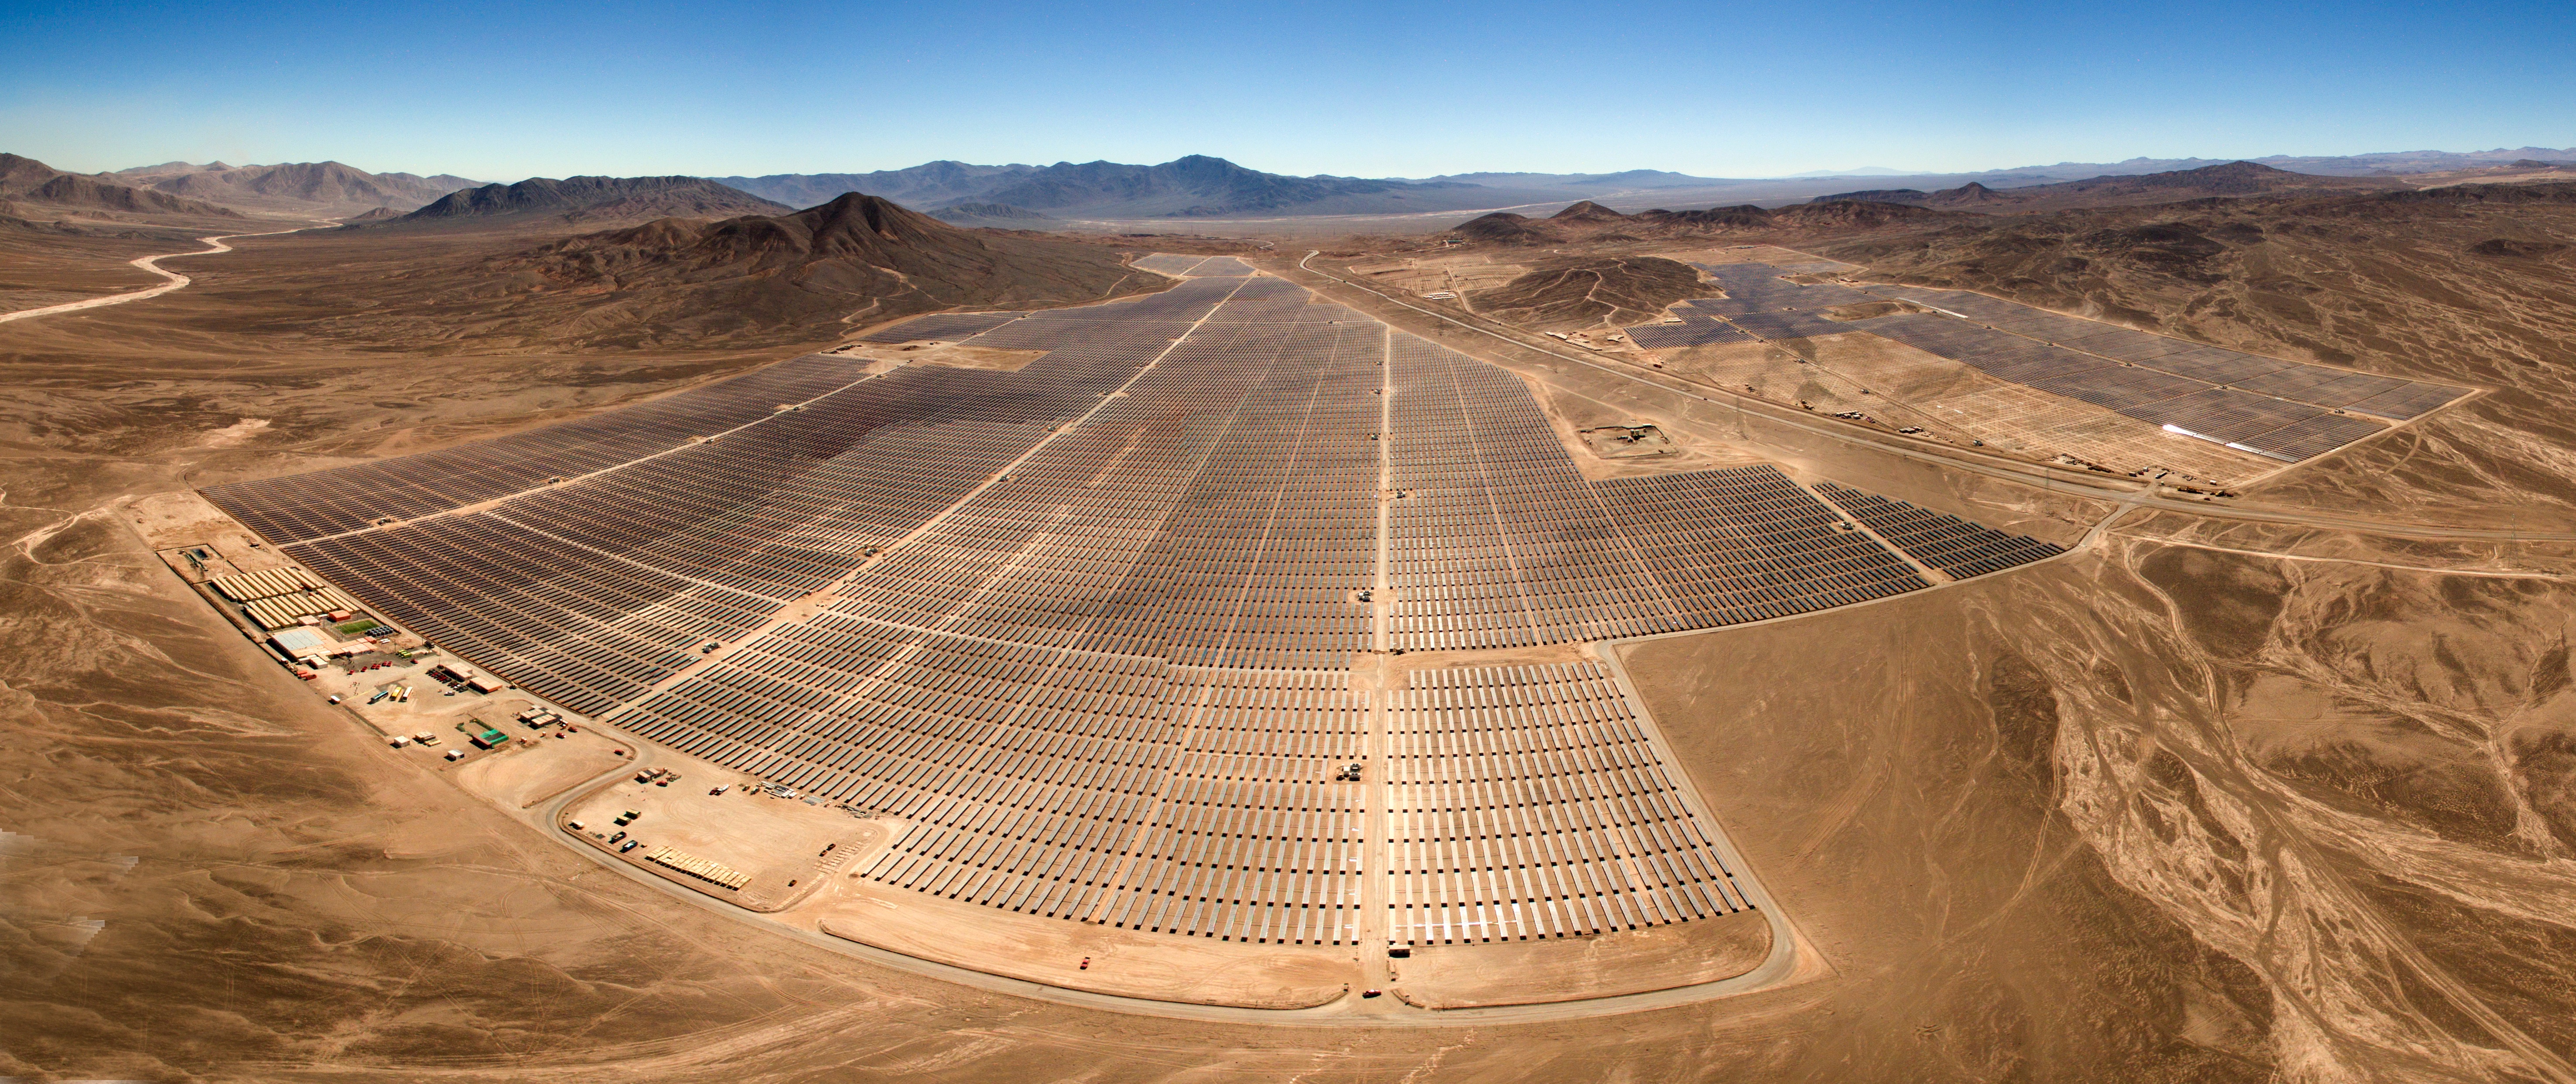
landscape, sand, road, desert, highway, soil, infrastructure, badlands, plateau, wadi, aerial photography, natural environment